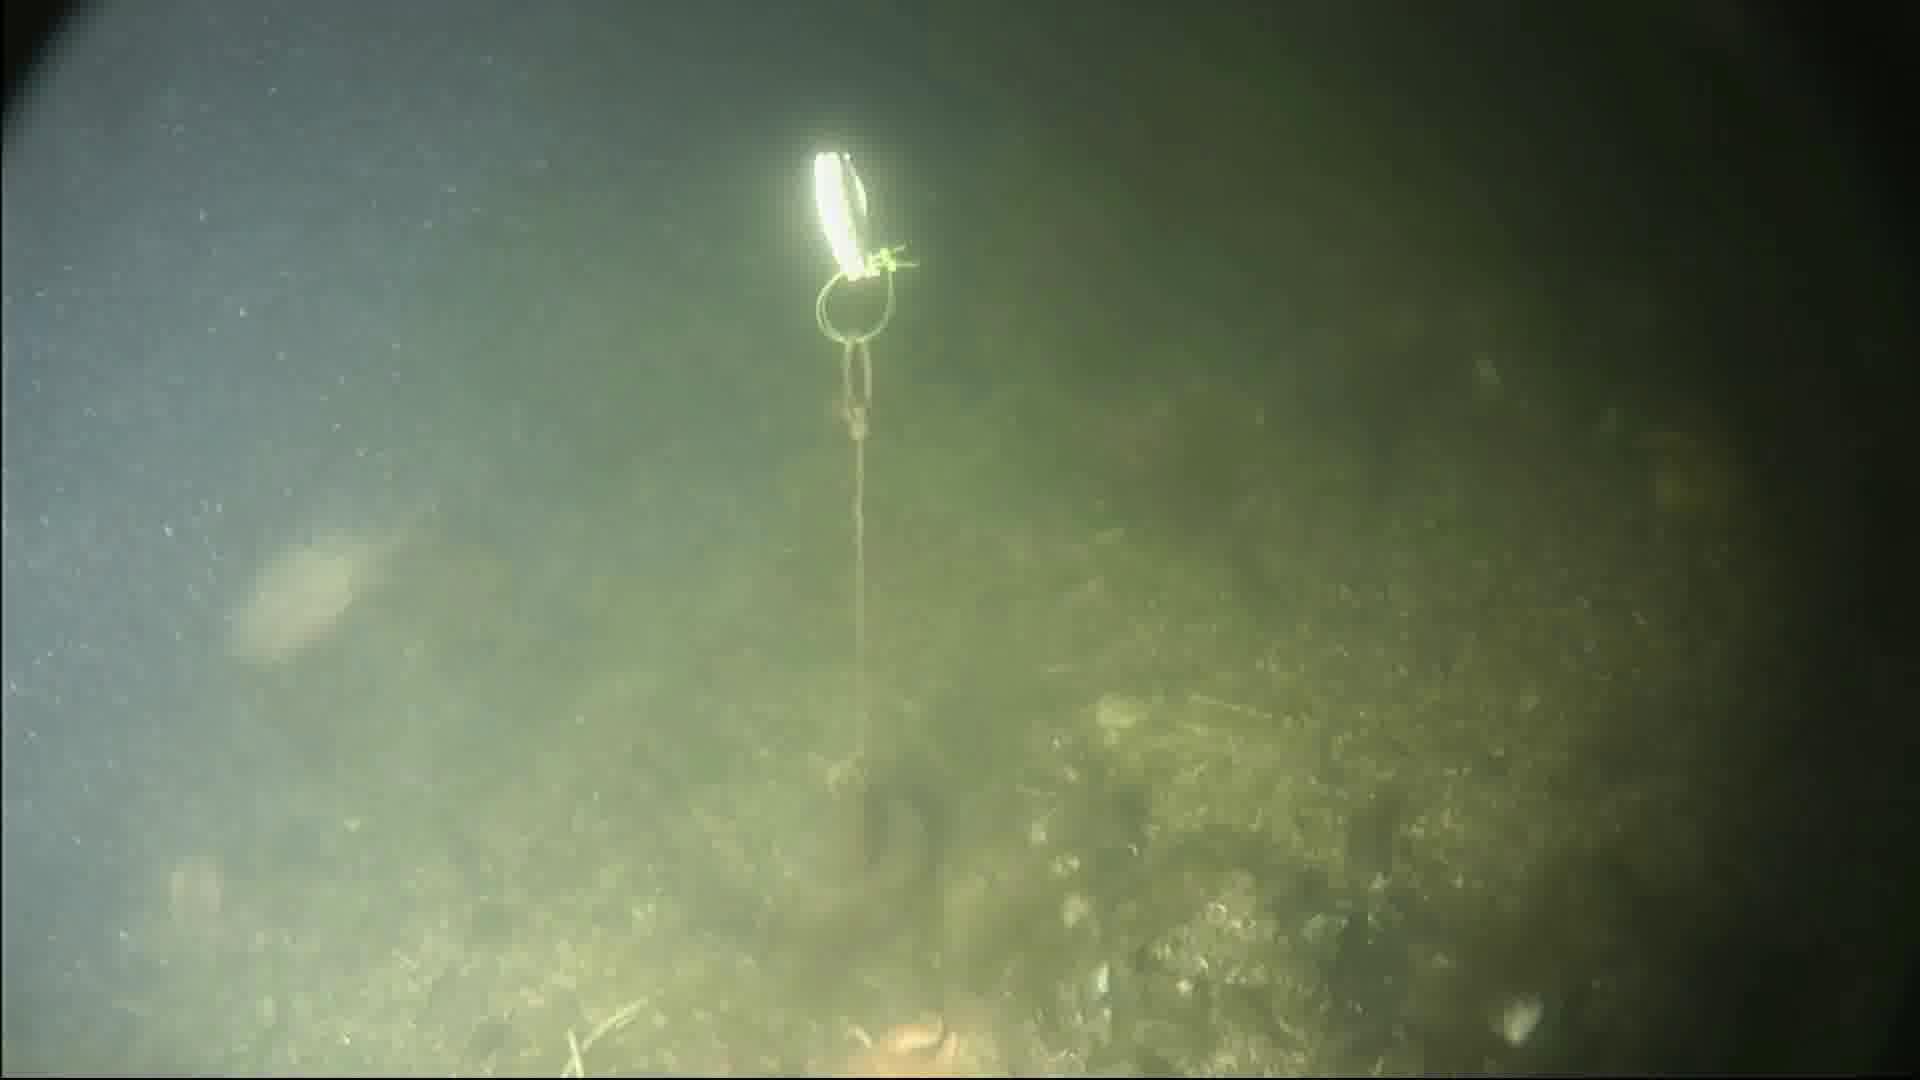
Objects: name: fish
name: crab
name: starfish